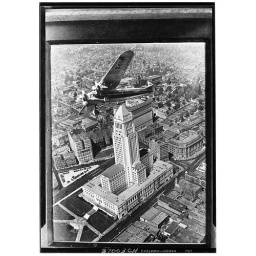
Ford Tri-motor airplane flying over Los Angeles City Hall 1929